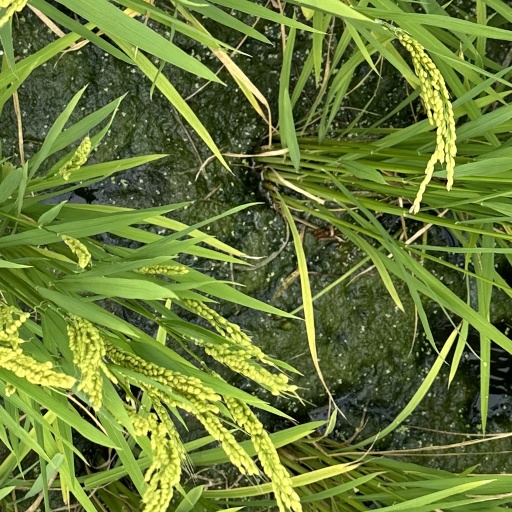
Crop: rice